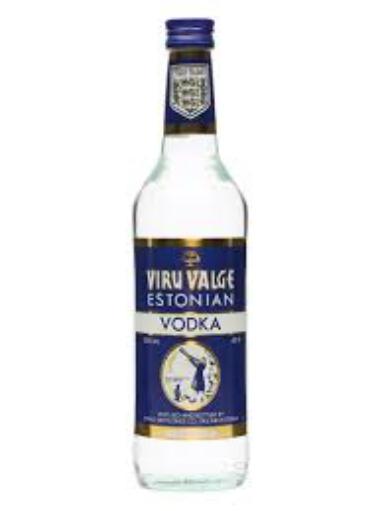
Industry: Food